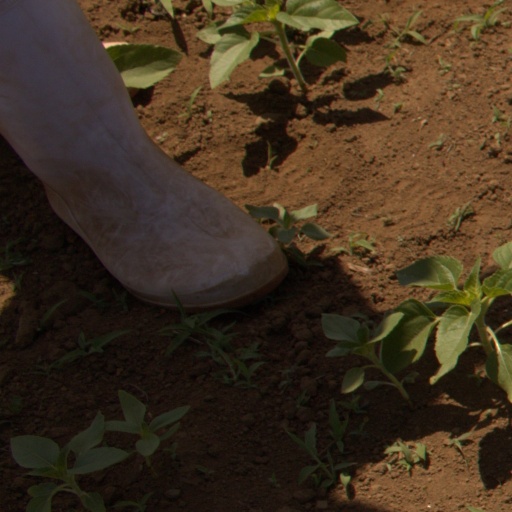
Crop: Jerusalem artichoke